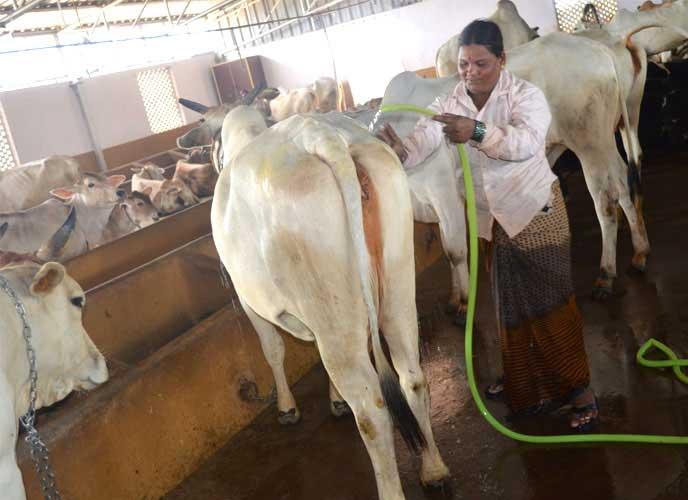
Kuna mwanamke ambapo amechukua kitu ama paipu la kijani ambapo huwa anasafisha hiyo ng'ombe.Na ako na chafu kwa huko mwili yake ama ngozi vile tunavyoona akiwa anaeka ndani yake.